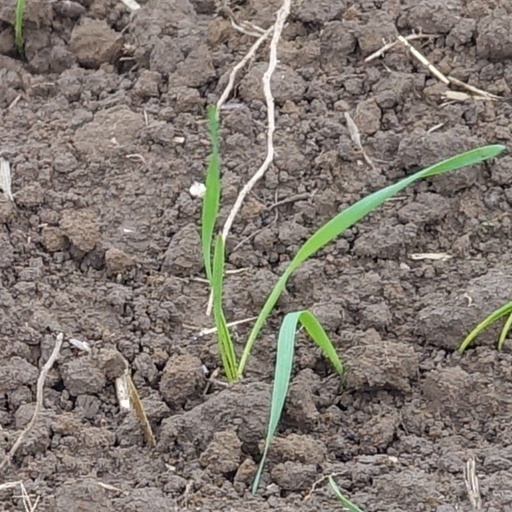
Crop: wheat